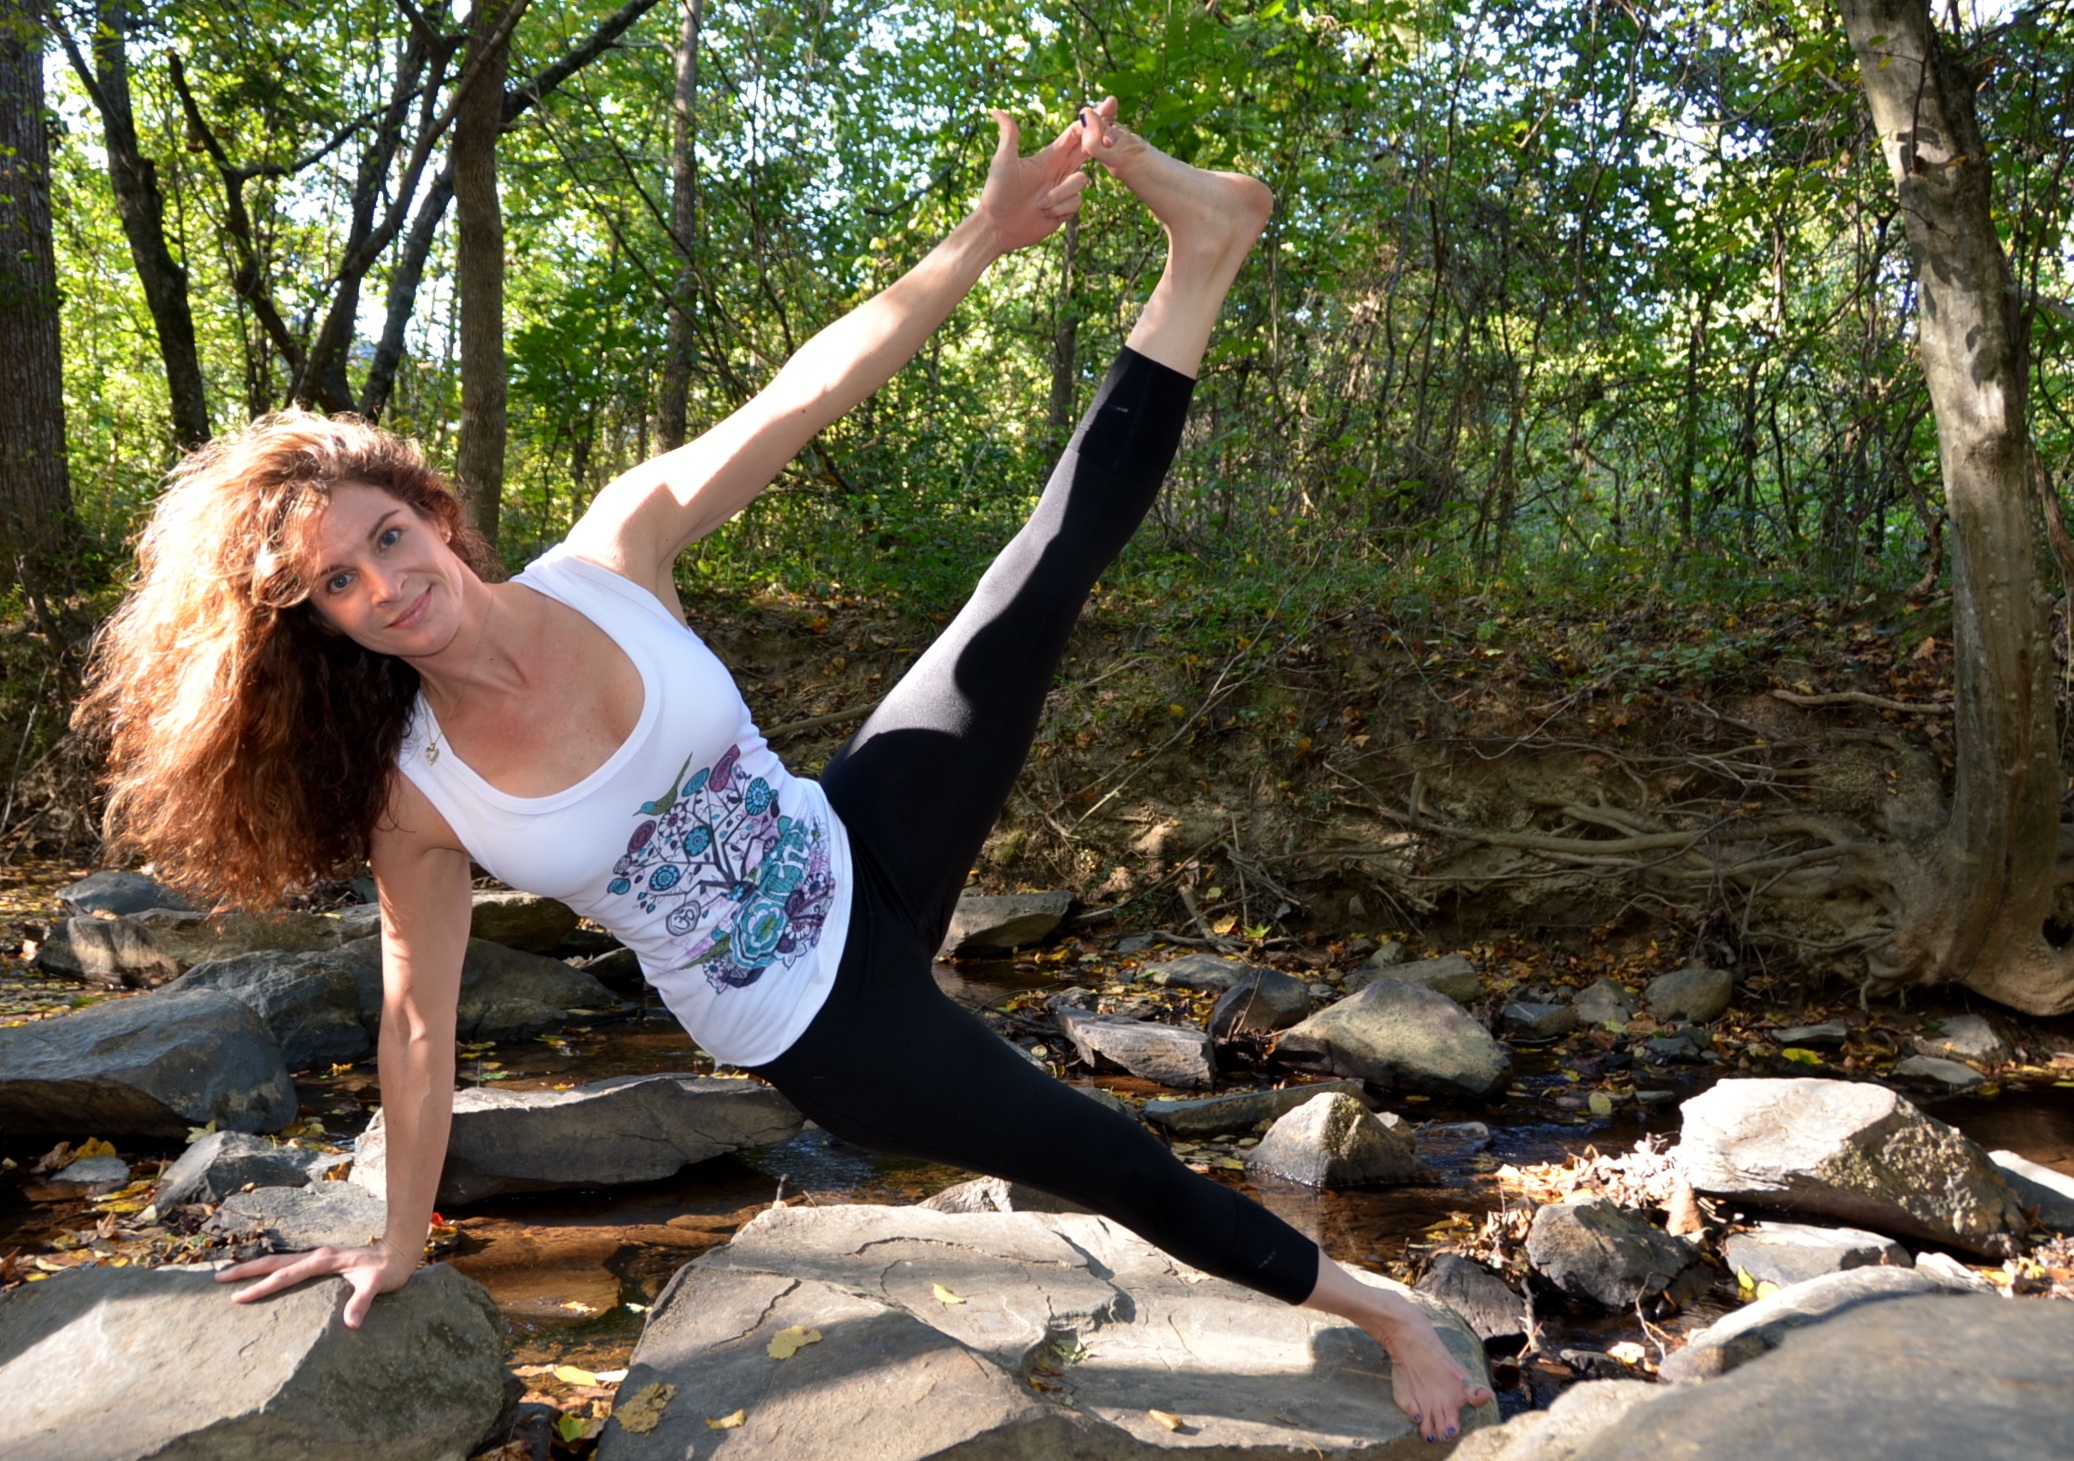
woman, female, young, balance, sitting, exercise, lifestyle, health, sports, stretching, yoga, pose, active, position, martial arts, physical exercise, combat sport, human positions, human action, individual sports, physical fitness, contact sport